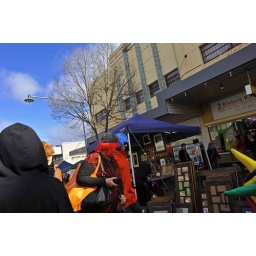
Katoomba street with the historic Embassy Theatre in the background, original building opened 1915, refurbished 1936.